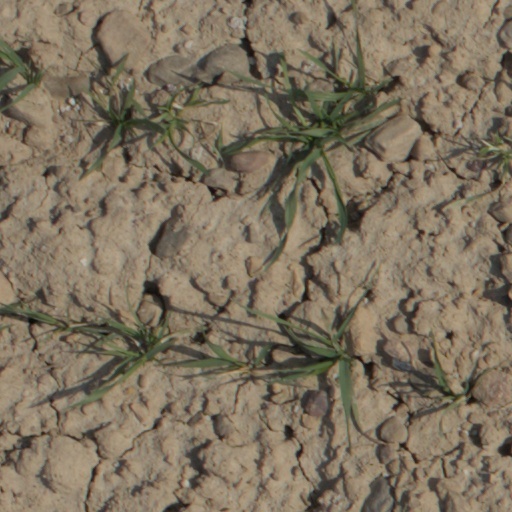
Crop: wheat